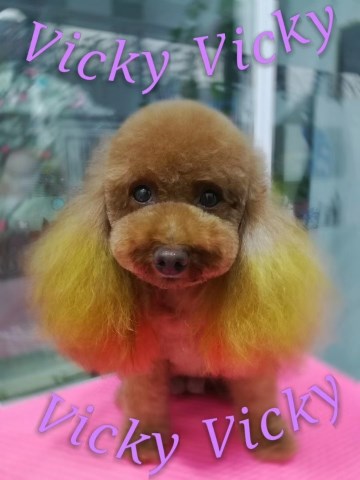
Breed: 2925-n000114-toy_poodle